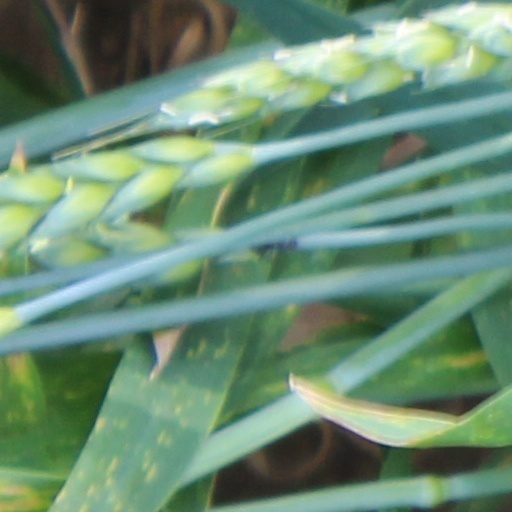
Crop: wheat